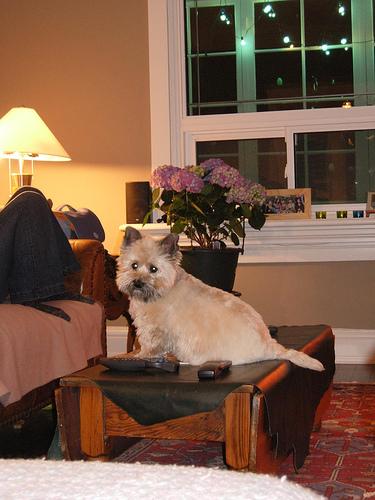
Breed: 211-n000009-cairn